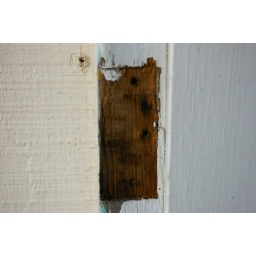
Where our screen door outside in the front is suppose to be.